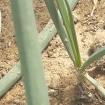
Crop: Onion
Condition: healthy-leaf